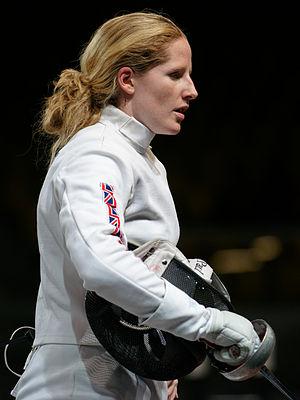
La Britannique Corinna Lawrence aux championnats d'Europe d'escrime au Rhénus Sport de Strasbourg, le 8 juin 2014.